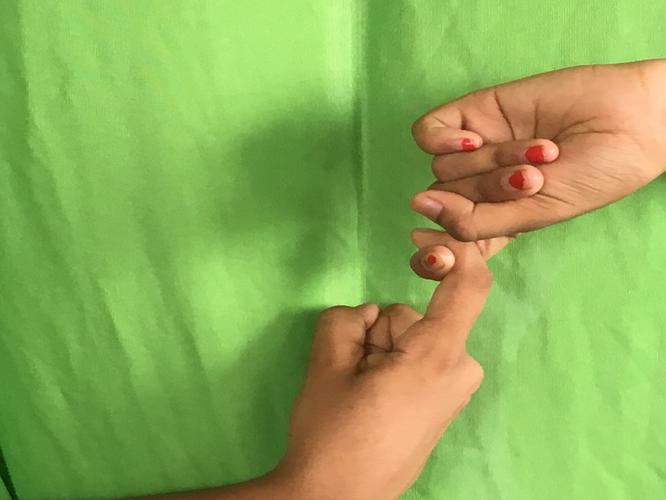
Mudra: Pasha
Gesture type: double_hand